Cokato Museum & Gust Akerlund Studio

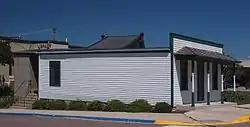
The August Akerlund Photographic Studio from the southeast

The Cokato Museum & Gust Akerlund Studio is a local history museum in Cokato, Minnesota, United States, focused on the city of Cokato and the surrounding townships of southwest Wright County. The museum comprises two adjacent buildings, the modern museum hall and the August Akerlund Photographic Studio—the only known early-20th-century photographic studio still standing in the Upper Midwest. The museum is operated through a partnership between the City of Cokato and the Cokato Historical Society, a 501(c)(3) non-profit organization.